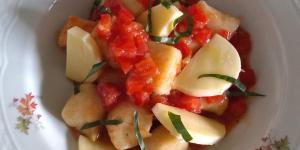
noquis de harina